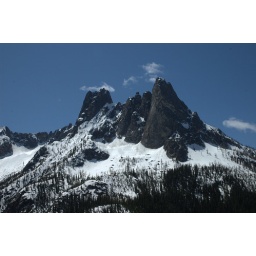
Liberty Bell sitting preeminently high above Washington Pass, the audacity of those that built the road around this is amazing.